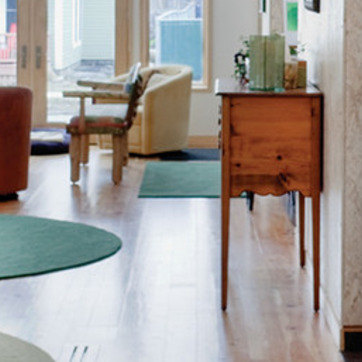
Material: carpet